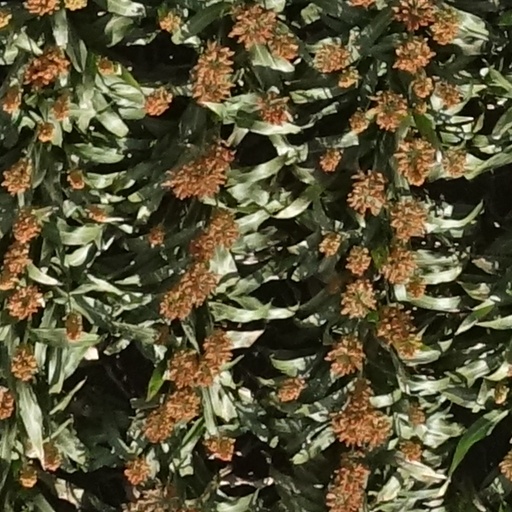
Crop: sorghum